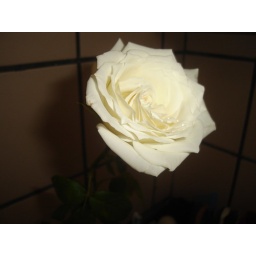
karol flower in the bathroom